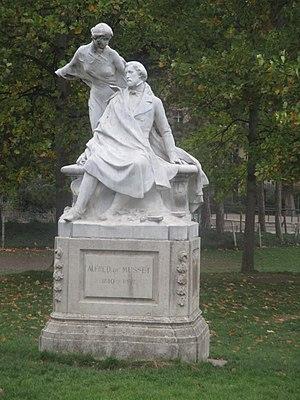
Statue d'Alfred de Musset (1810-1857) et de sa muse au parc Monceau.
Alfred de Musset est un écrivain français de la période romantique, né le 11 décembre 1810 à Paris, où il est mort le 2 mai 1857.